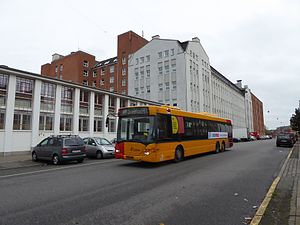
Linje 4A / Historie
Linje 4A blev omlagt ad Vermundsgade i 2011.
Linje 4A er en buslinje i København, der kører mellem Buddinge st. og Friheden st. Linjen er en del af Movias A-busnet og er udliciteret til Anchersen, der driver linjen med Mercedes-Benz Citaro-busser fra sit garageanlæg ved Jernholmen. Med ca. 9,2 mio. passagerer i 2019 er den en af de mest benyttede af Movias buslinjer. Linjen betjener Høje Gladsaxe, Nørrebro, Frederiksberg, Valby og Hvidovre.